Mega-telomere

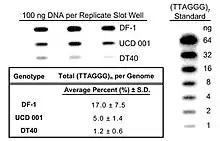
Slot blot method of analysis can be utilized to determine the total amount of telomeric sequence per genome (inclusive of interstitial and terminal arrays)

Molecular techniques for quantifying telomeric sequences include pulse-field gel electrophoresis (PFGE), slot blot, horizontal gel electrophoresis, and Contour-clamped homogeneous electric field pulse field gel electrophoresis (CHEF-PFGE). In these techniques, purified genomic DNA is isolated and digested with restriction enzymes, such as HaeIII, HinfI, AluI, Sau3AI, EcoRI, EcoRV, PstI, SstI, BamHI, HindIII or BglII, and quantified by fluorometry.